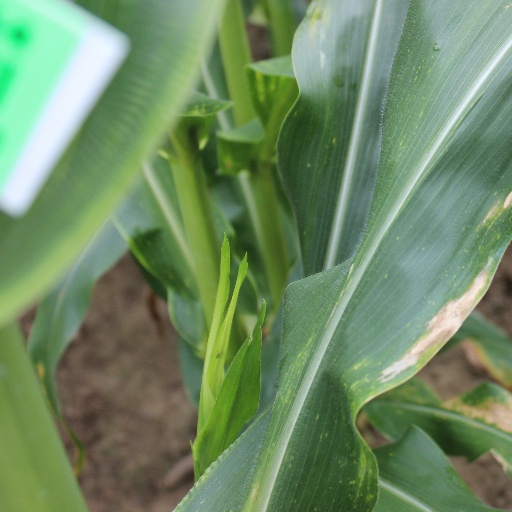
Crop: maize; corn